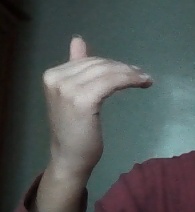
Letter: khaa